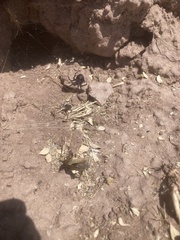
Species: Lactrodectus_hesperus